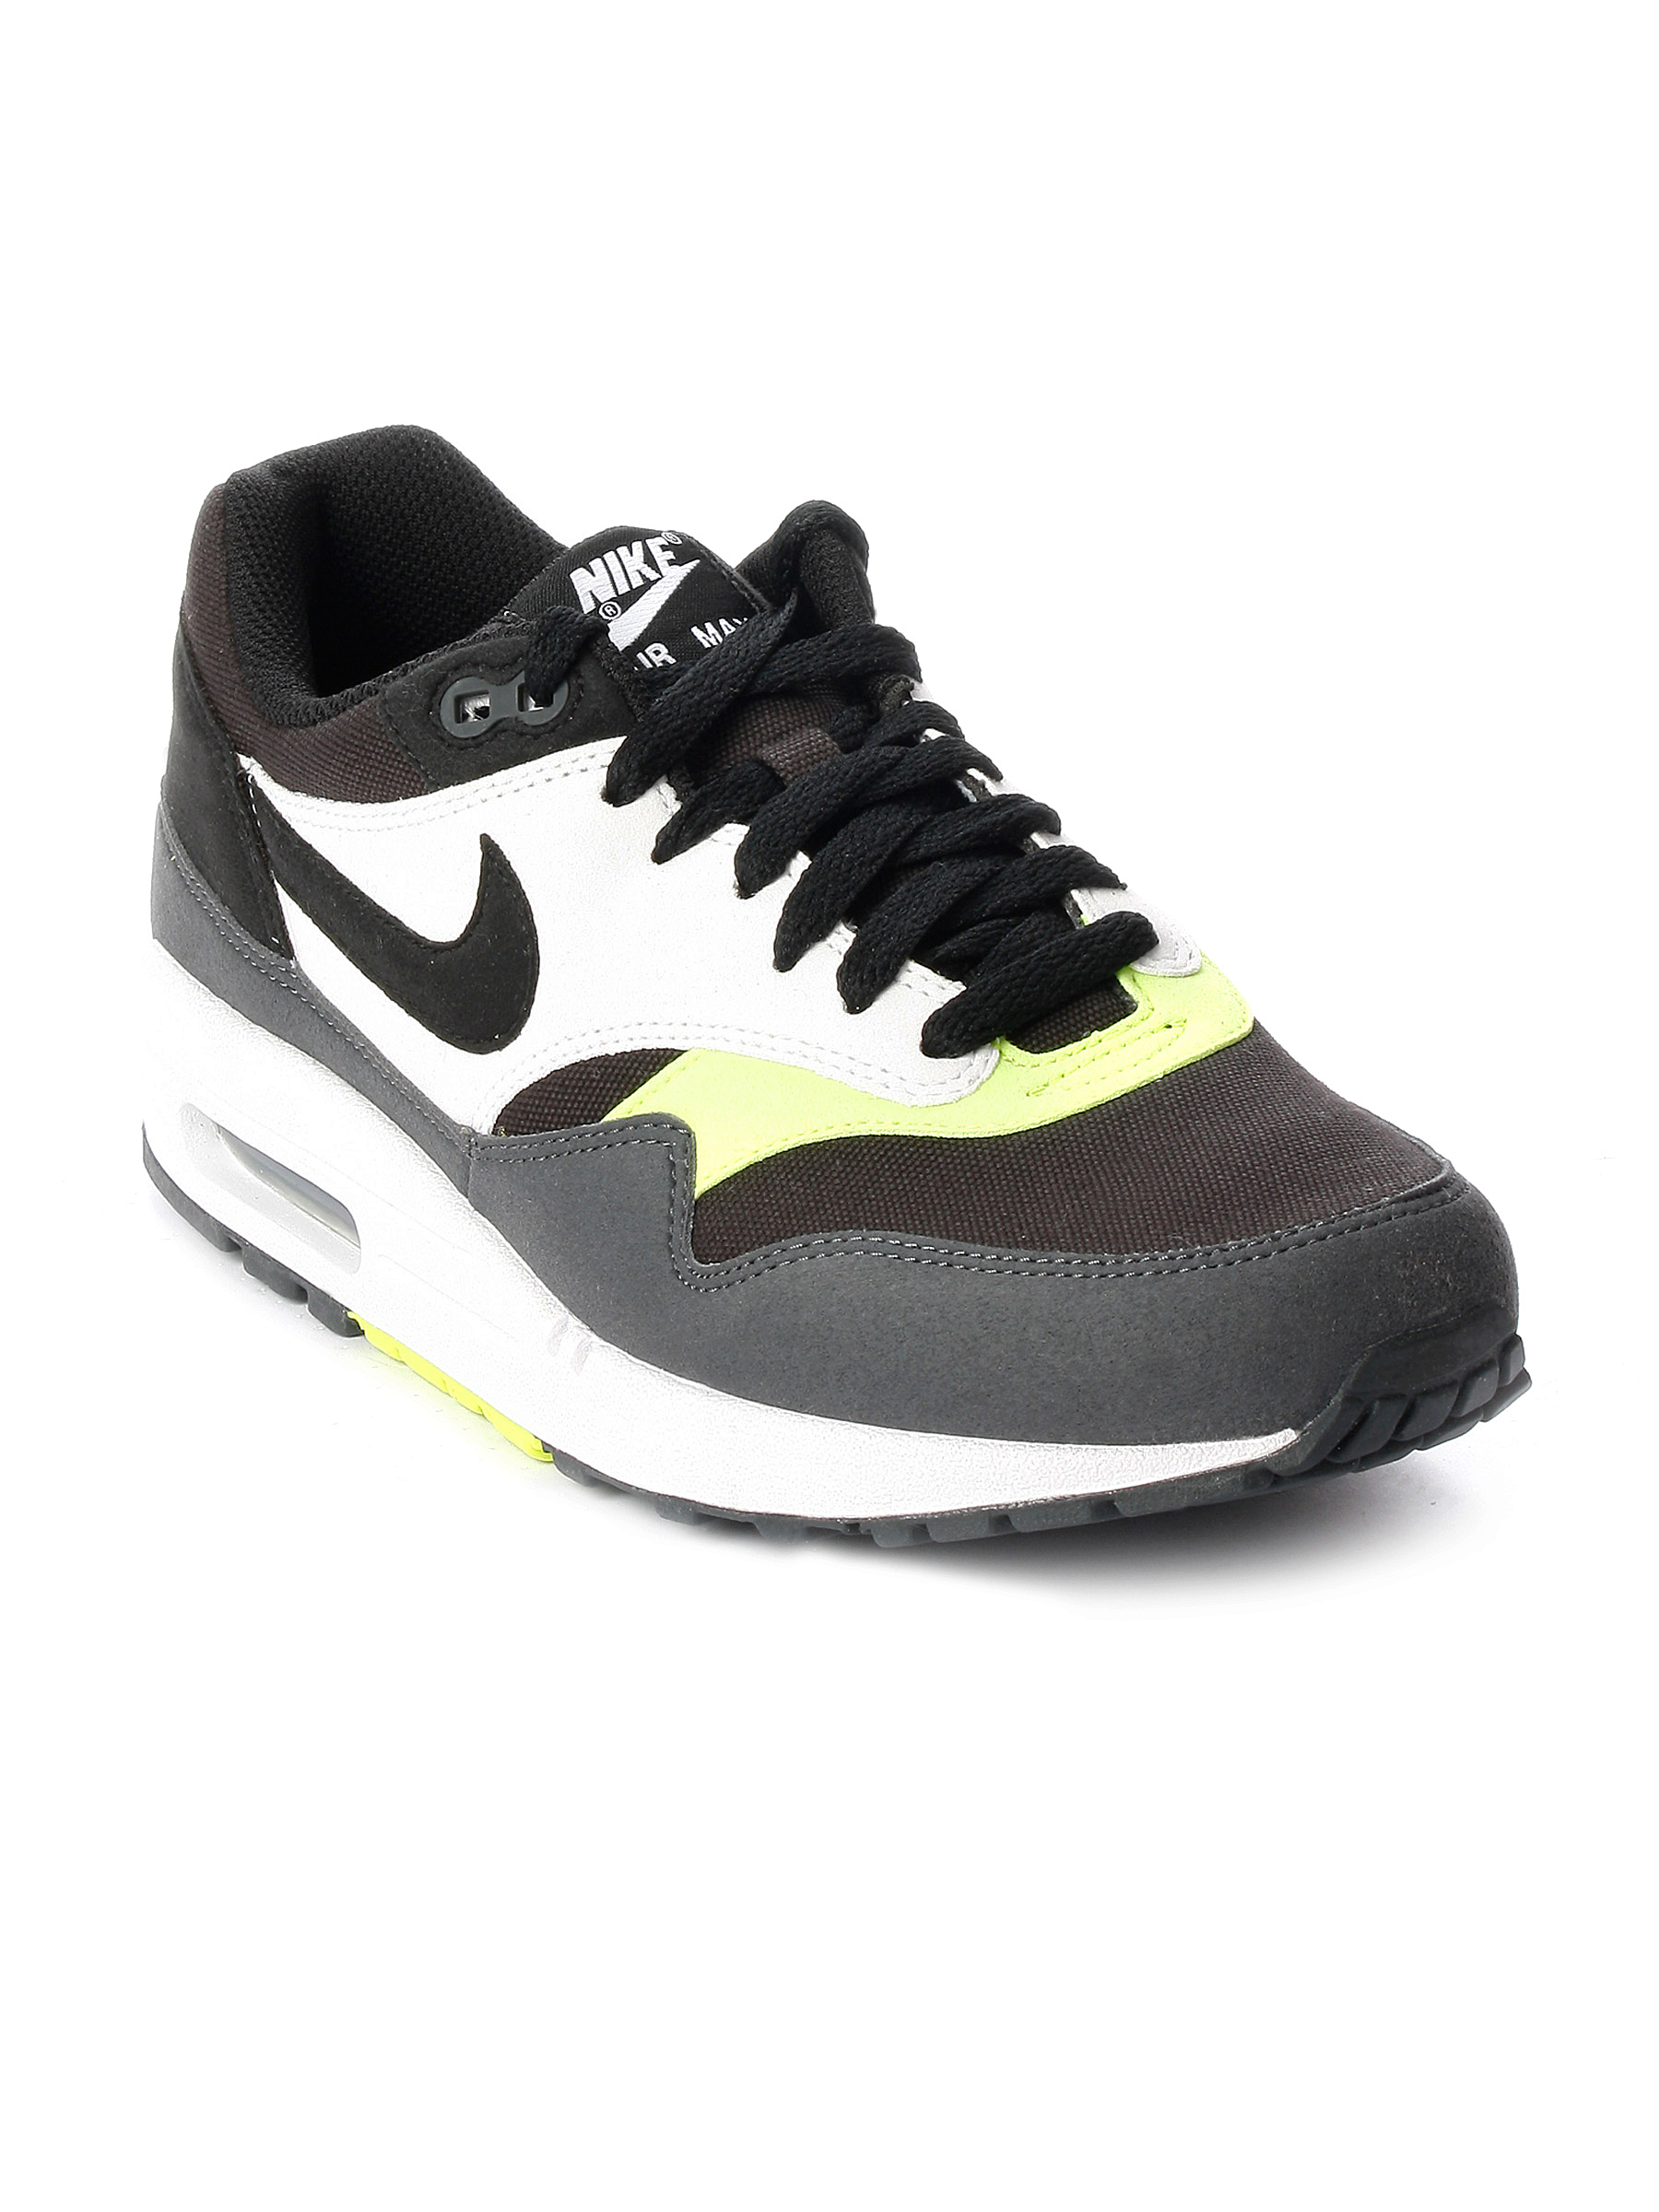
Nike Men Air Max 1 Black Casual Shoe
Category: Footwear / Shoes / Casual Shoes
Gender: Men
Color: Black
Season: Fall 2011
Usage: Casual